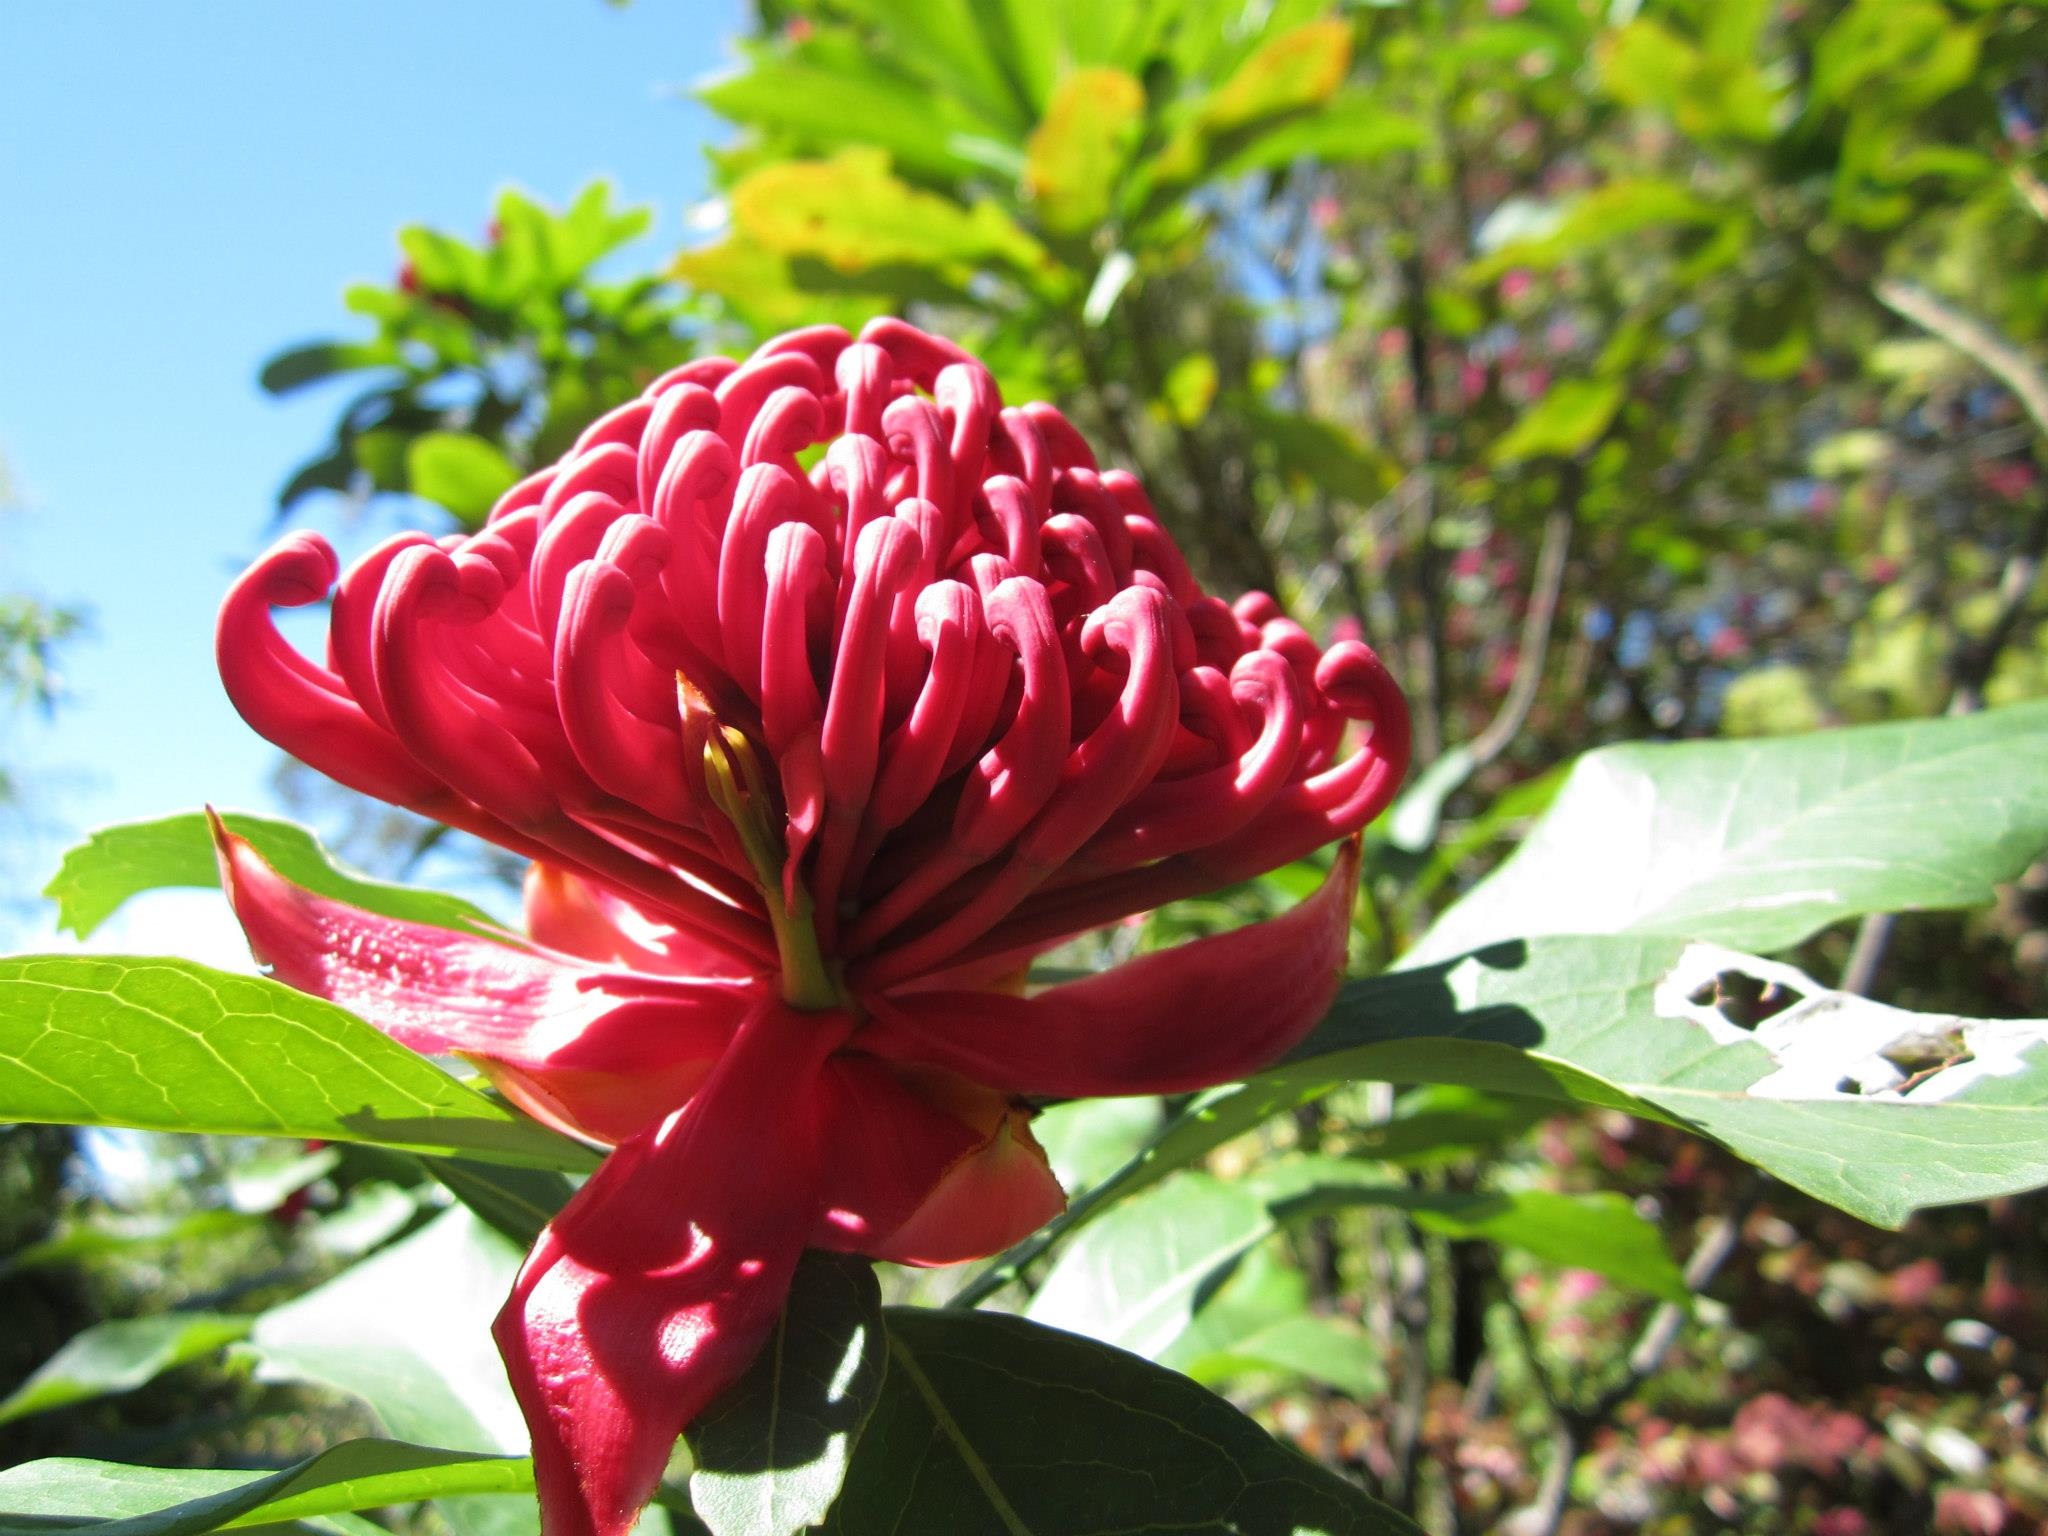
blossom, plant, leaf, flower, petal, red, botany, garden, flora, wildflower, native, australian, shrub, waratah, flowering plant, daisy family, land plant, proteaceae, telopea